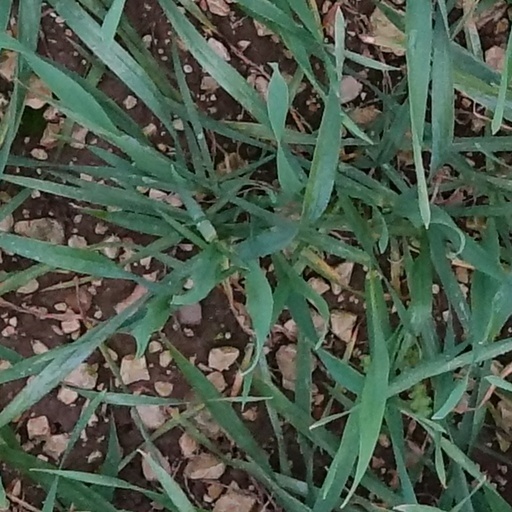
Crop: wheat